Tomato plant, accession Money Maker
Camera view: bottom (45 deg); turntable rotation: 30 degrees
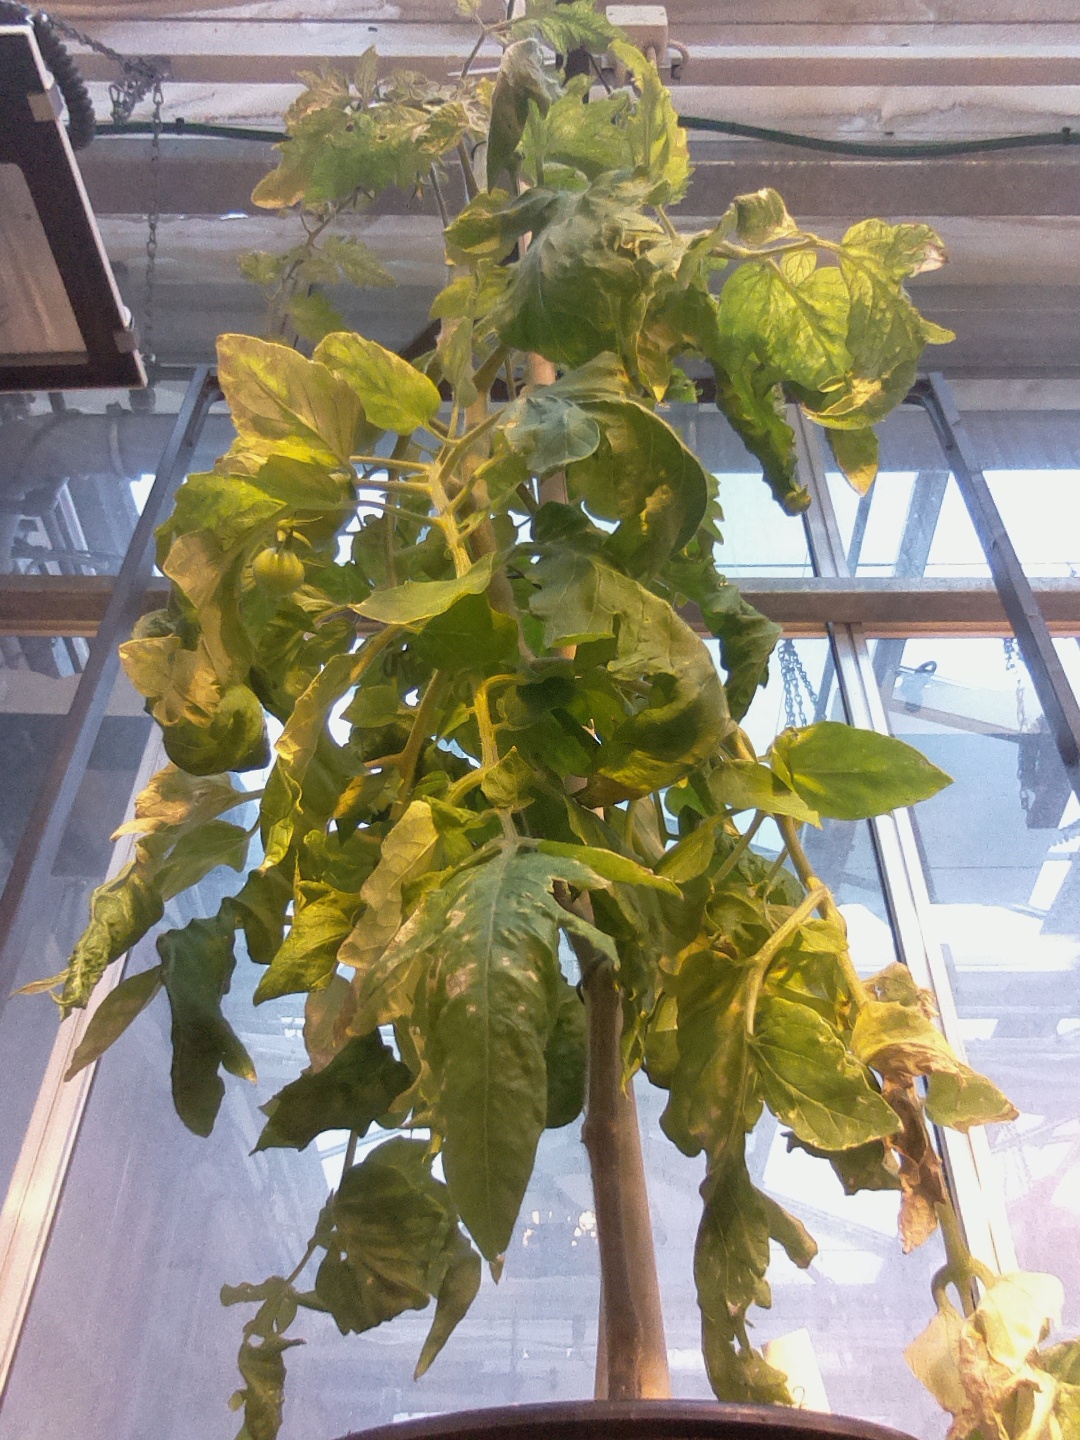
BBCH growth stage 79: 90% -100% of final fruit size